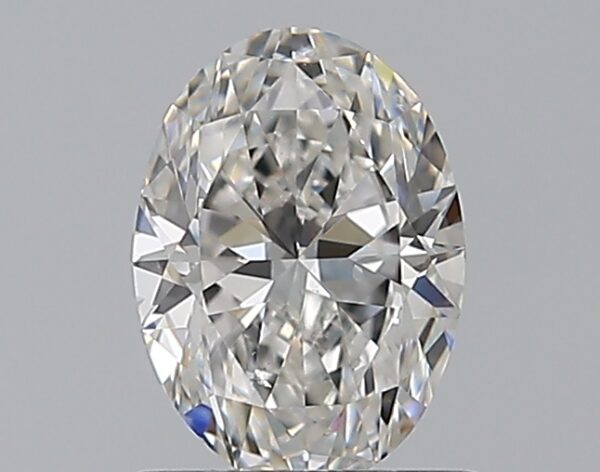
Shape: oval
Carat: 0.75
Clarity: SI1
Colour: F
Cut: EX
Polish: EX
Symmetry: VG
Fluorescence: N
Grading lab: GIA
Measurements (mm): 7.01 x 5.04 x 3.21